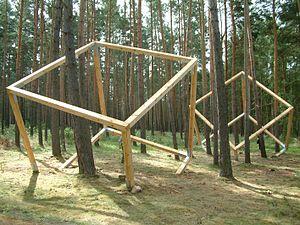
Le parc naturel du Hoher Fläming est la troisième plus grande réserve naturelle du Land de Brandebourg, avec une surface de 827 km². Le Hoher Fläming a été déclaré parc naturel par un communiqué officiel du Ministère de l’Environnement, de la Protection de la Nature et de l’Aménagement du Territoire le 28 novembre 1997. Le Land de Brandebourg gère le parc naturel.